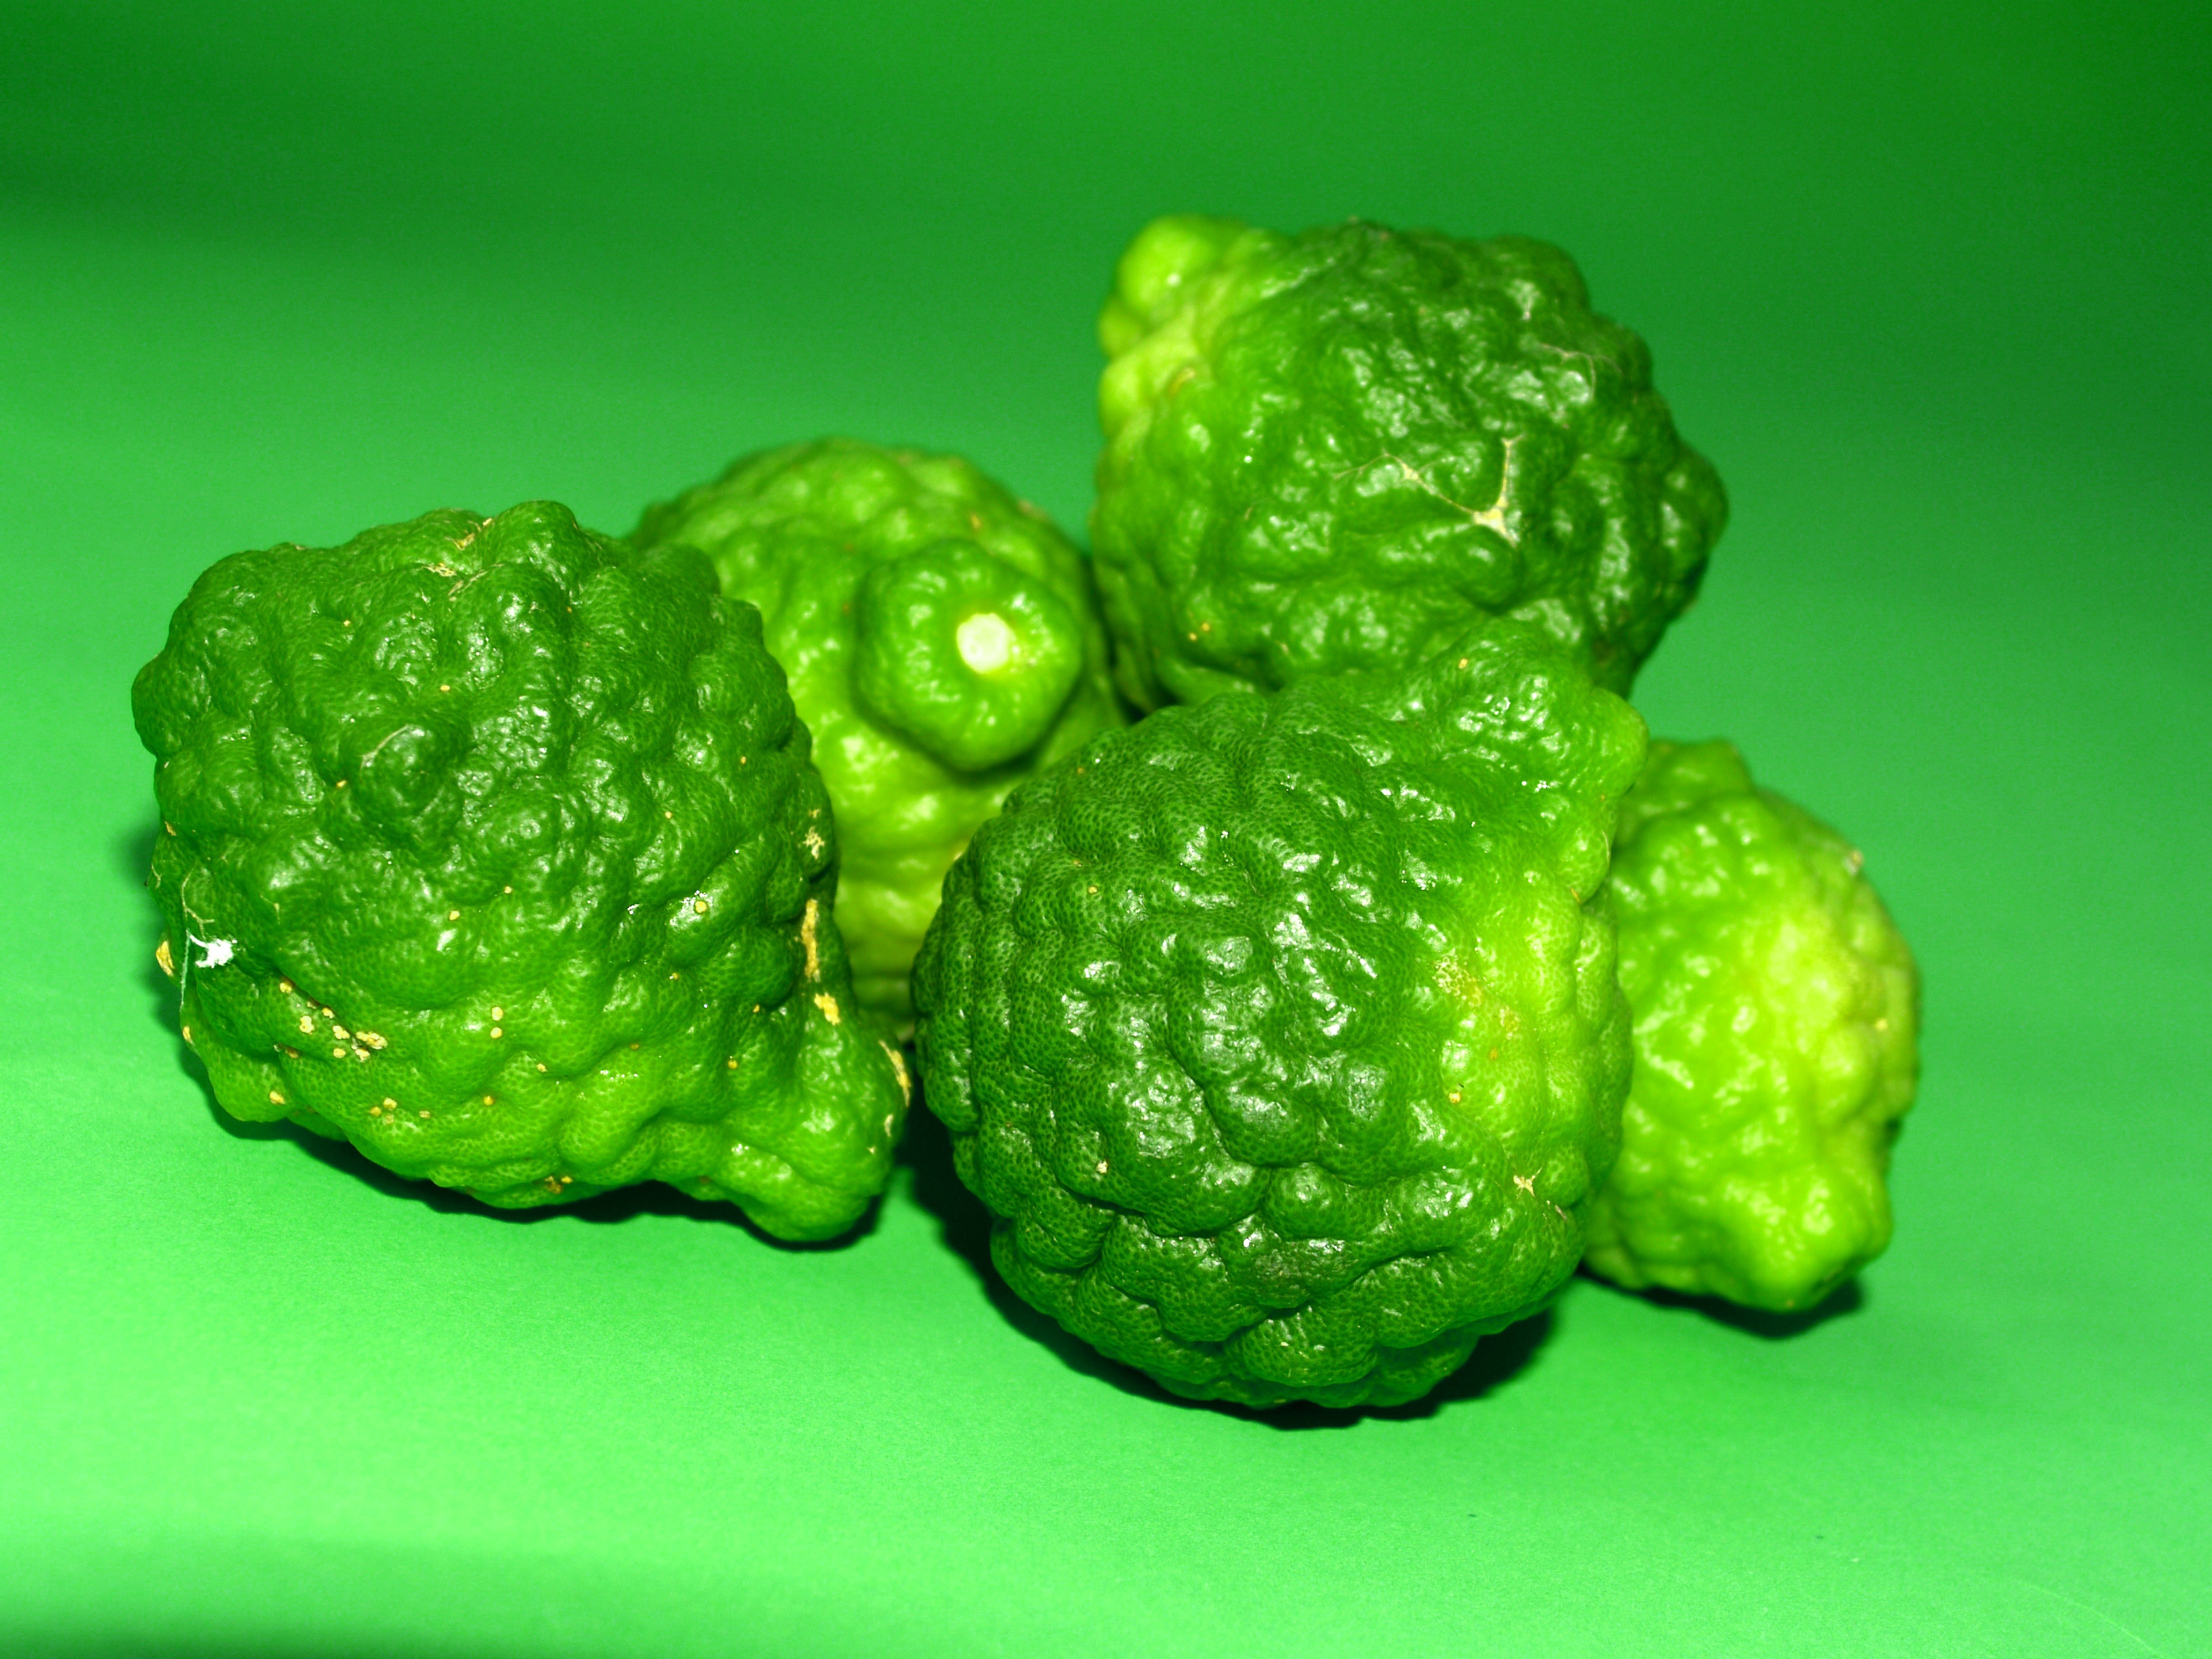
plant, hair, fruit, leaf, flower, isolated, asian, food, green, cooking, ingredient, herb, produce, vegetable, tropical, natural, fresh, asia, ancient, rough, cuisine, lemon, thailand, gourd, lime, raw, thai, citron, organic, citrus, macro photography, herbal, bergamot, flowering plant, kaffir, land plant